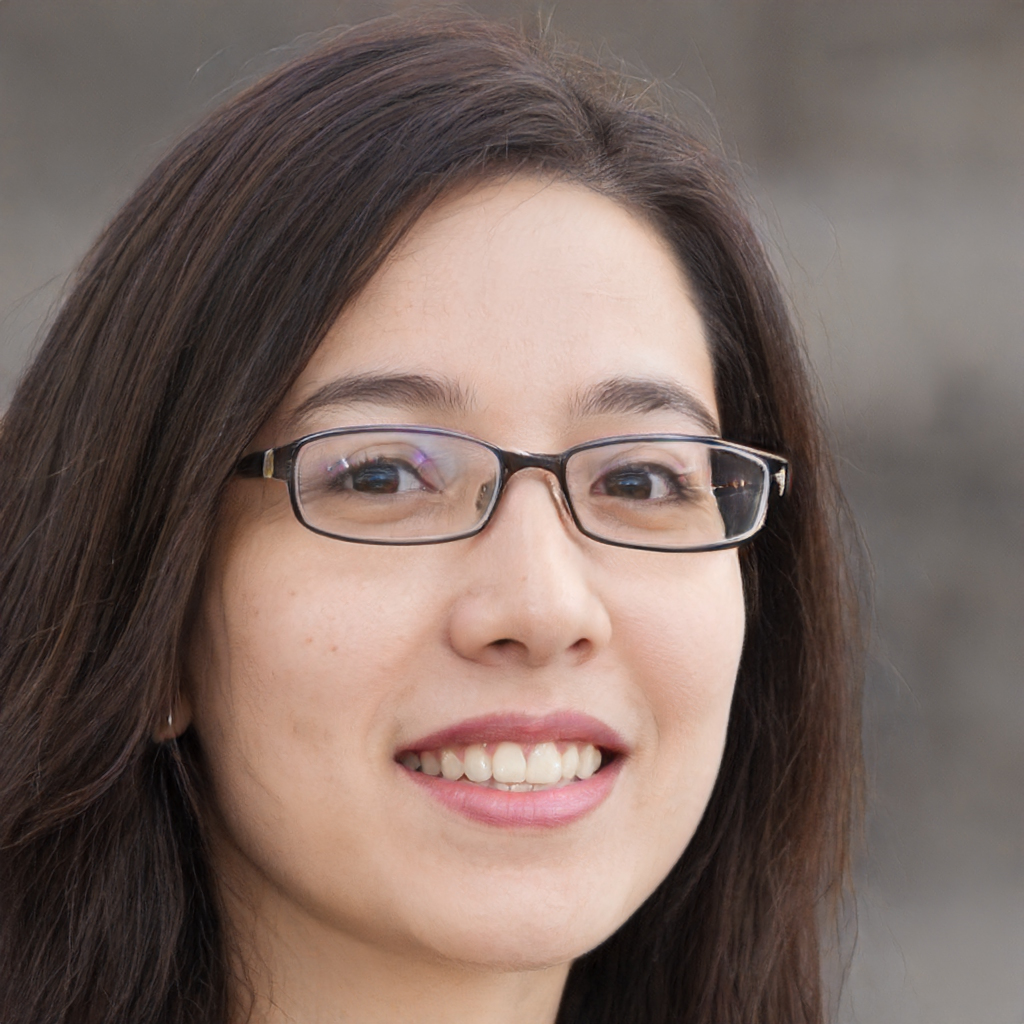
Label: Colored